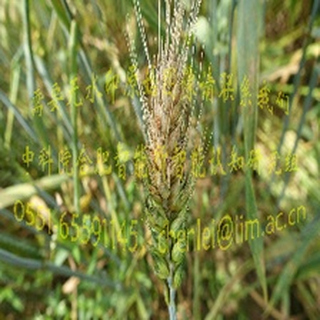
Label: wheat_fusarium_head_blight